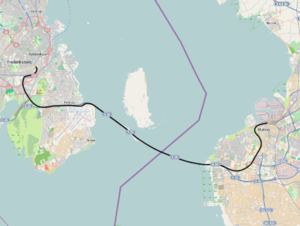
La ligne Copenhague-Malmö est une ligne de chemin de fer qui relie Copenhague au Danemark à Malmö en Suède depuis 1995.